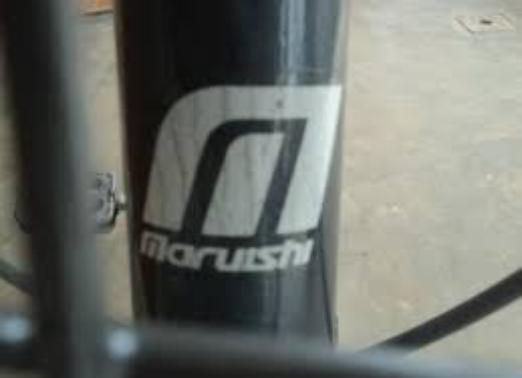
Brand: maruishi
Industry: Transportation